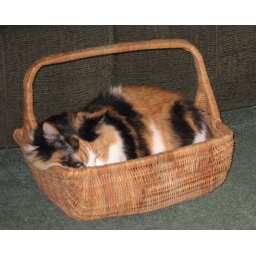
Kitty was in the basket 2 minutes afterI brought it in the house after finding itat Kent Recycle in Putnam County,Carmel,NY. 10-11-08